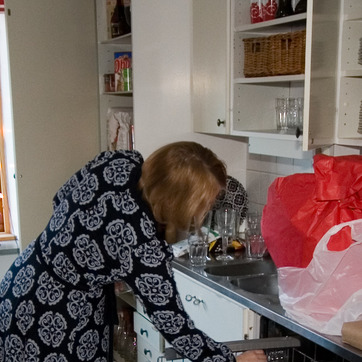
Material: hair